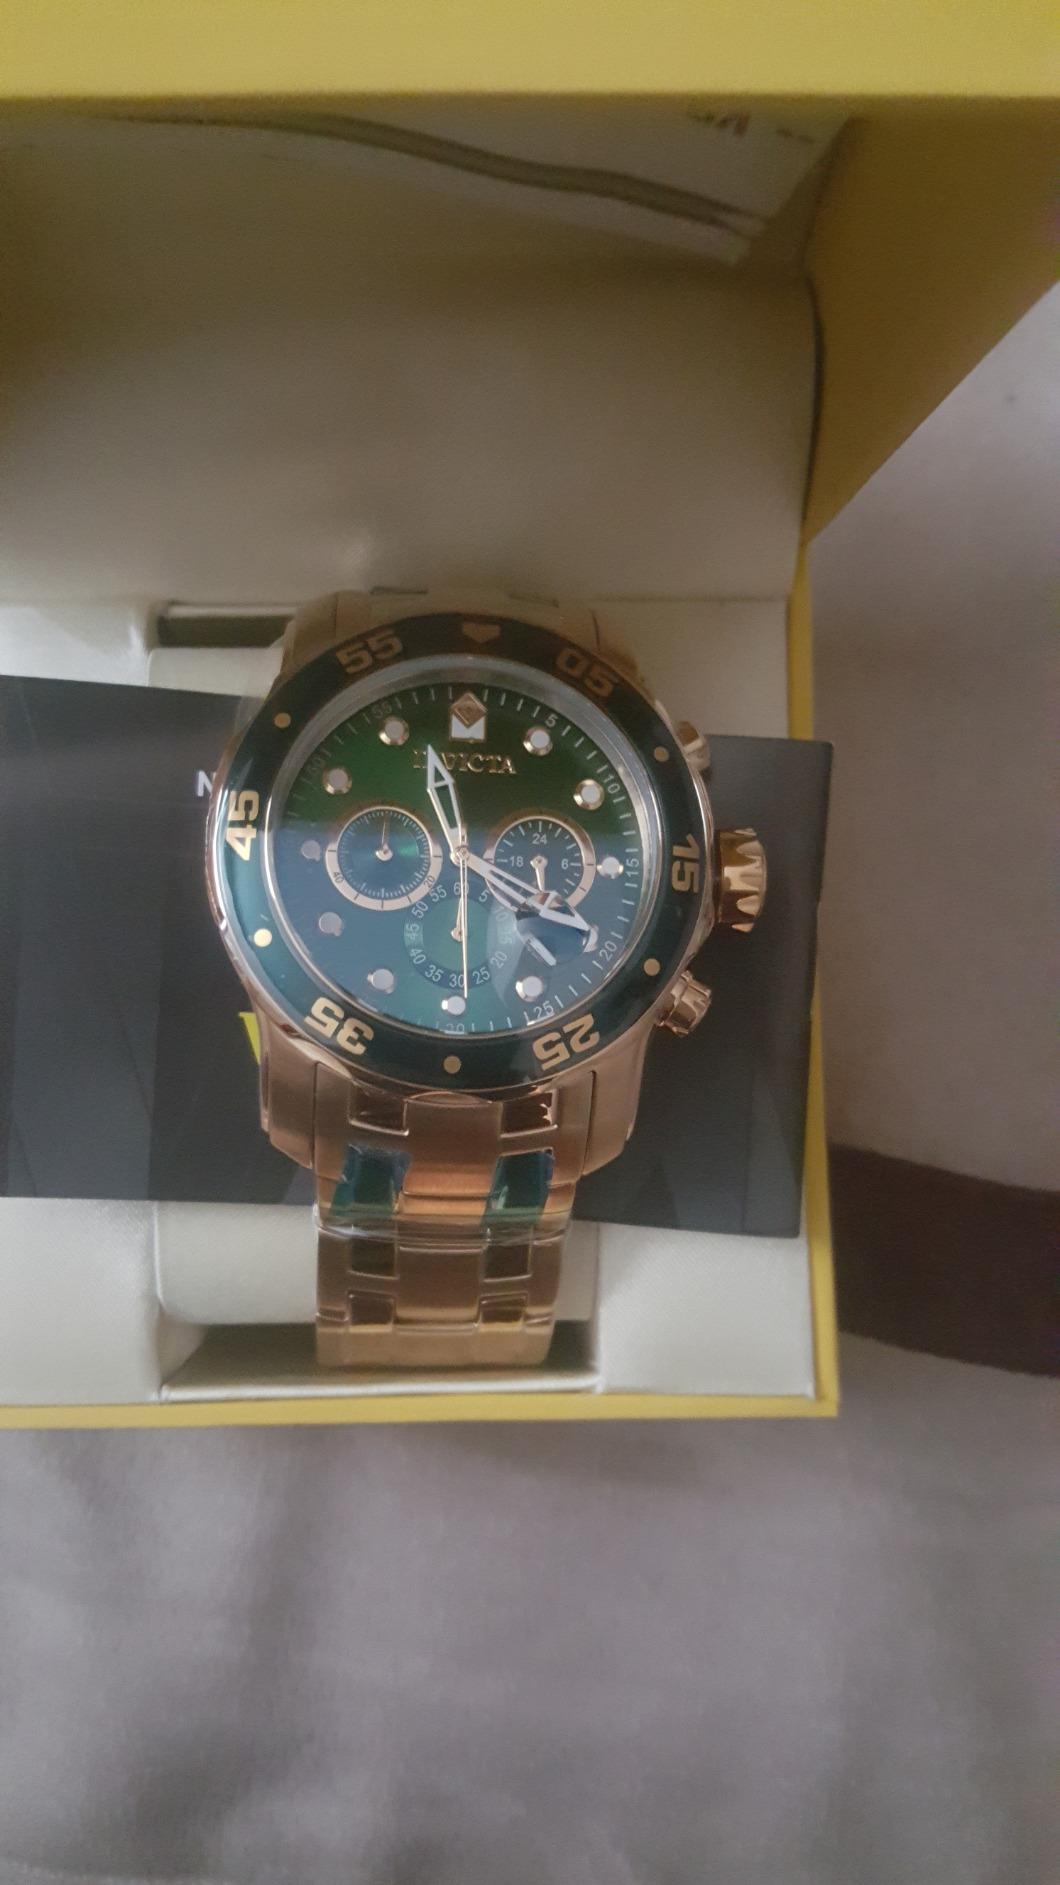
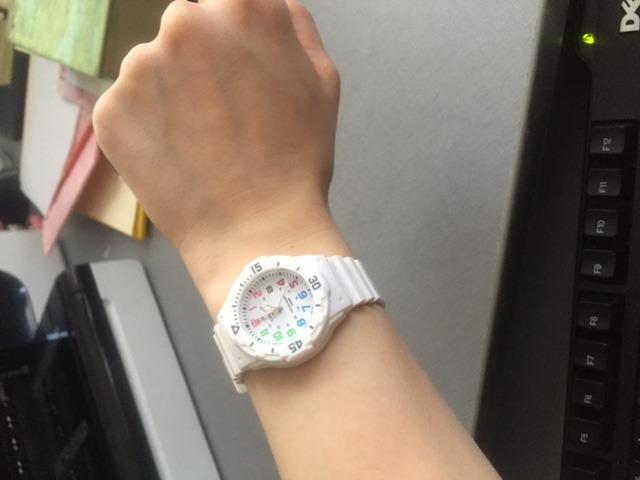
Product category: accessories_watch
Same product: no